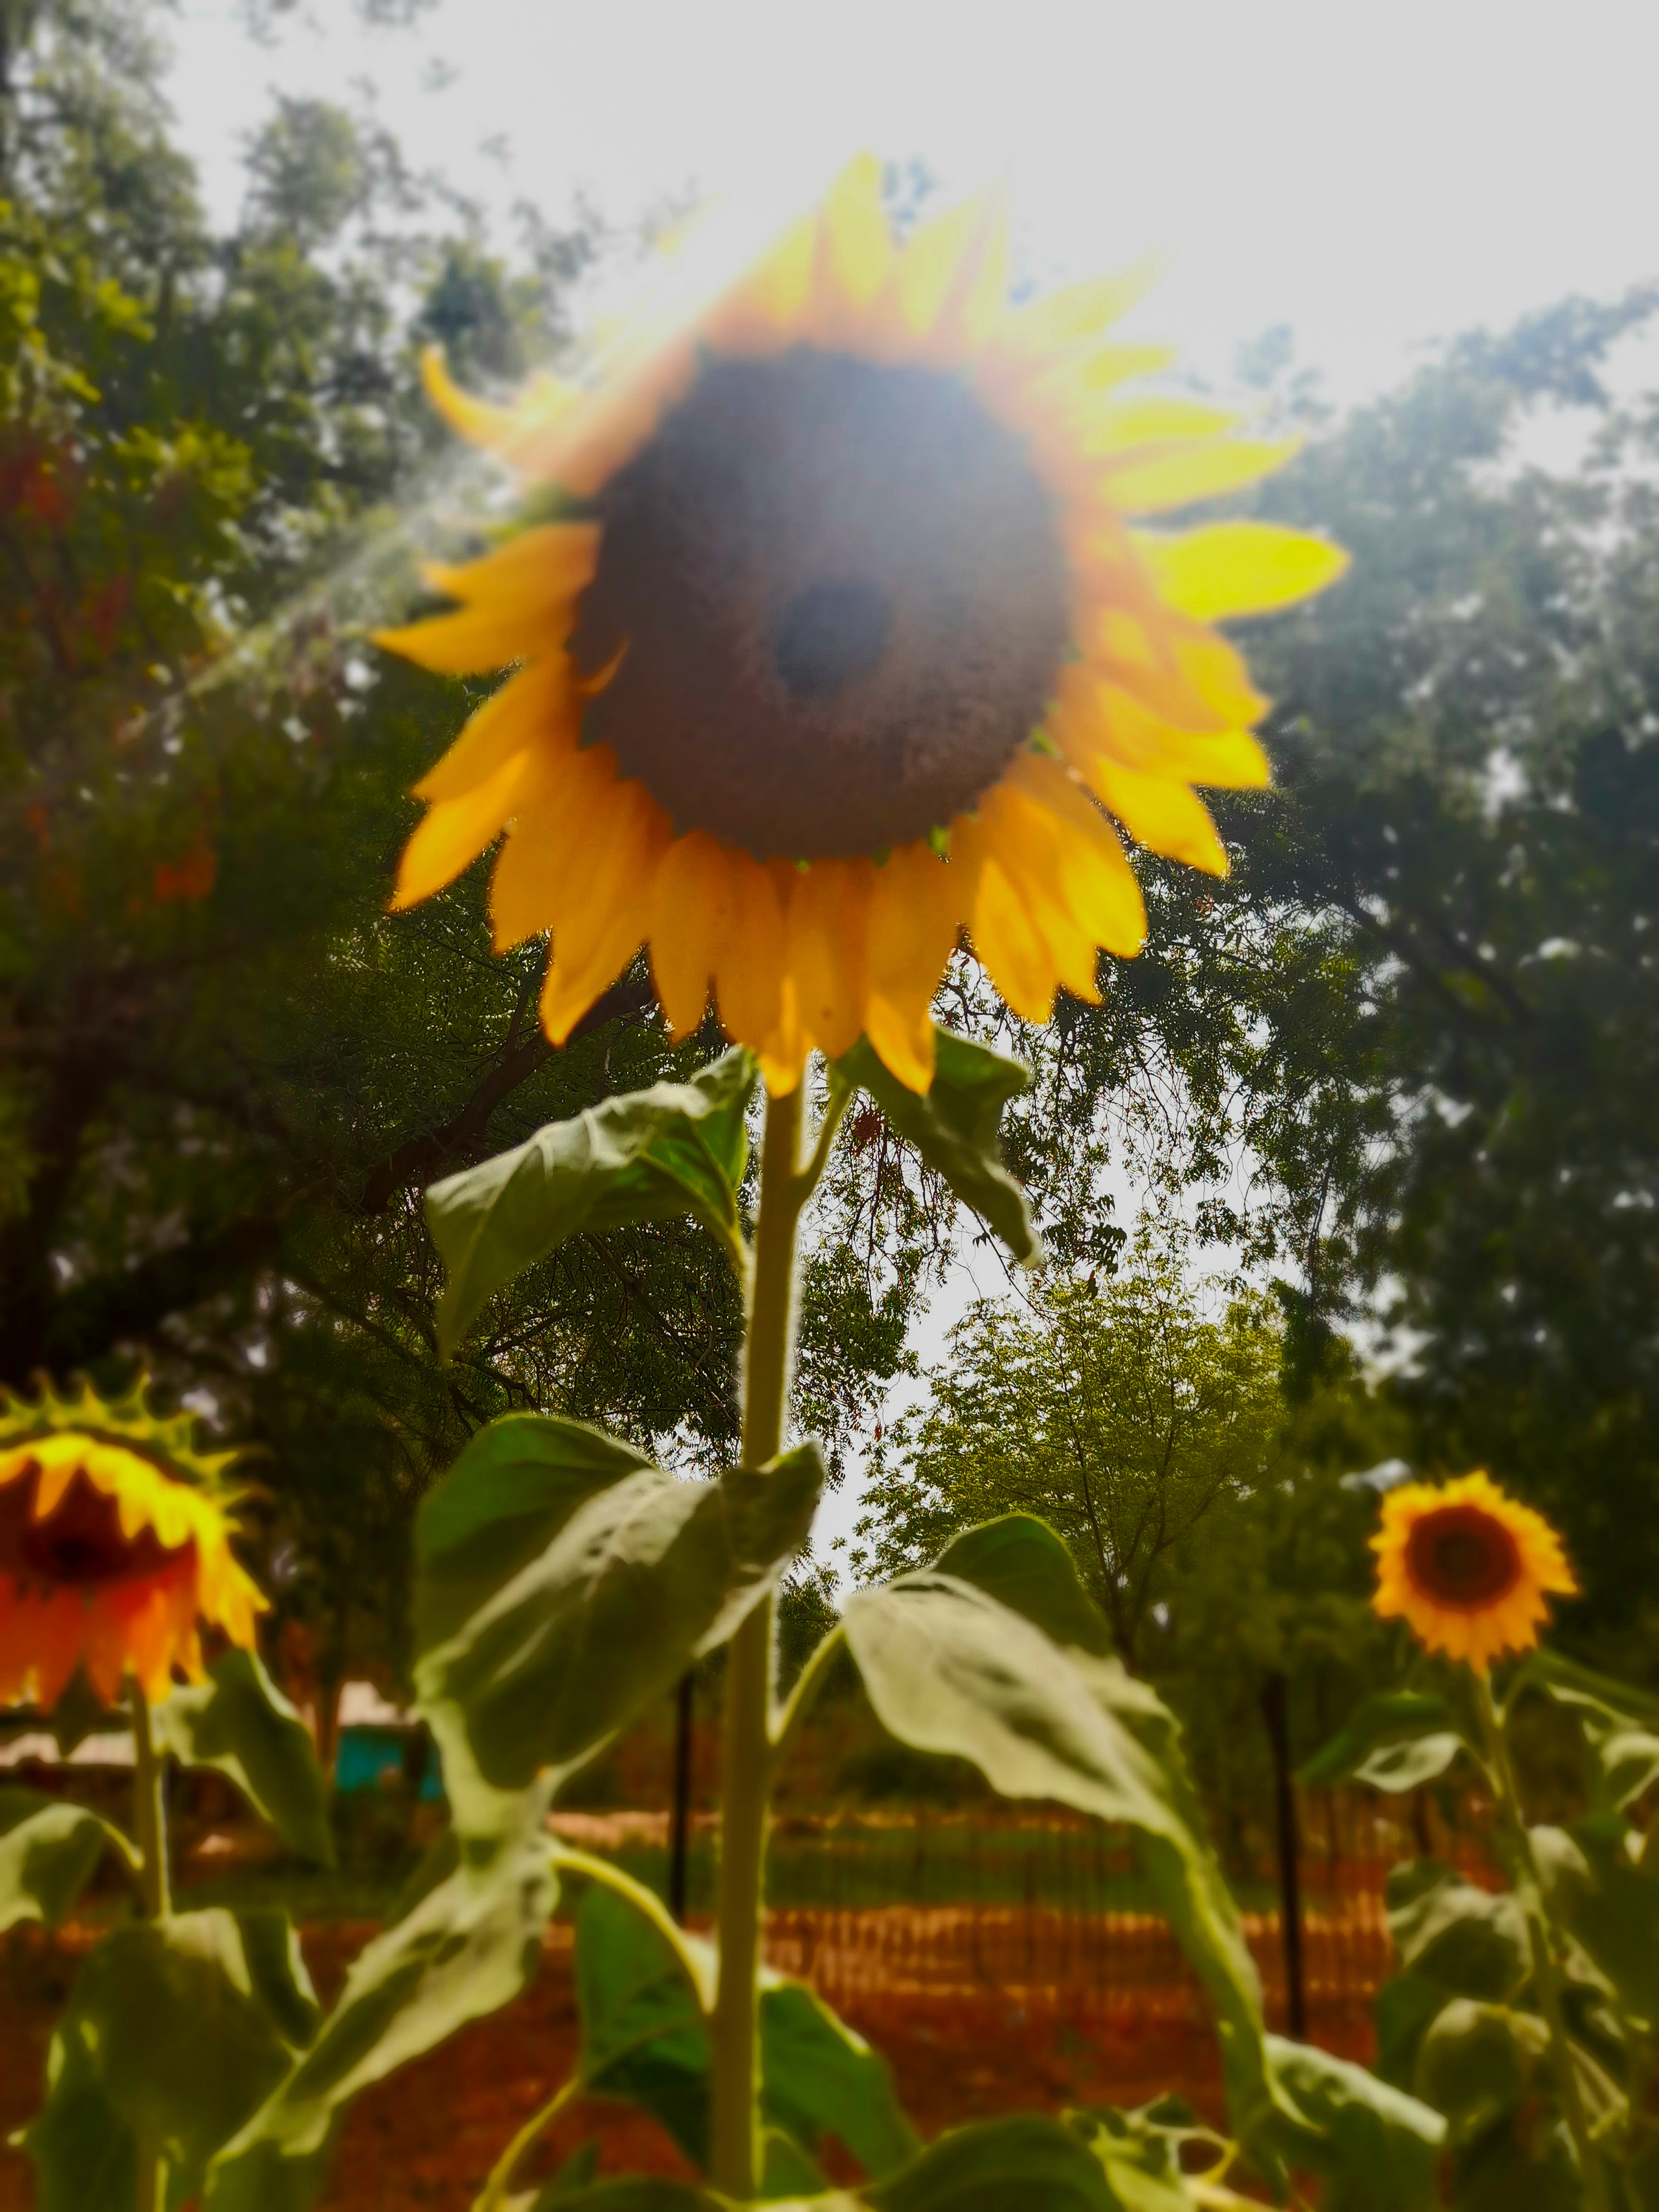
الوصف بالفصحى: زهرة دوار الشمس
التصنيف: Uncategorized